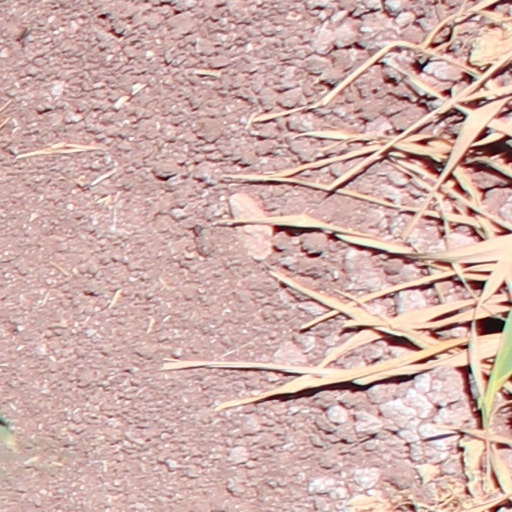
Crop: wheat